John Gilmore Riley House

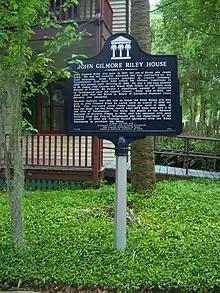
Historical marker

More than a historical landmark, the house is a noble witness to progress and the ability of its owner to succeed despite the odds. Unlike many other historic facilities in Tallahassee, the Riley House has humble beginnings. There was no dramatic transfer by will; neither did it come with a trust account or other means to help sustain operations or address perpetual needs of maintenance and security.